Obsession (1976 film)

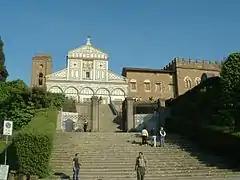
Facade of the basilica San Miniato al Monte in Florence, one of the primary settings of the film.

In 1959, Michael Courtland, a New Orleans real estate developer, has his life shattered when his wife Elizabeth and daughter Amy are abducted. The police recommend he provide the kidnappers with a briefcase of plain paper cut into dollars instead of the demanded ransom, as the kidnappers will then be more likely to surrender when cornered rather than flee with cash. Courtland accepts this plan, occasioning a bungled car chase and a spectacular explosion in which the kidnappers and victims perish. Courtland blames himself for his family's passing.